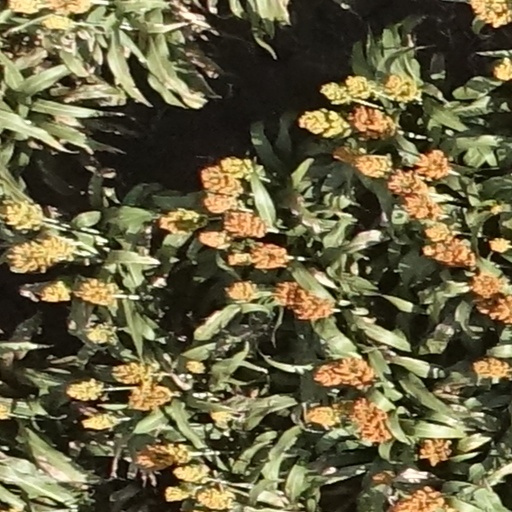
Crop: sorghum